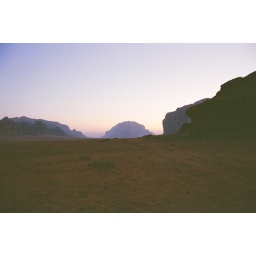
Like giants standing in the horizon!! The mountains look really majestic at Dawn